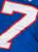
Number: 7